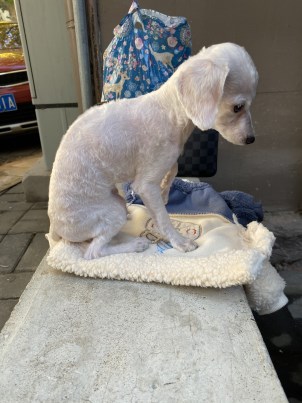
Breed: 3083-n000117-Bichon_Frise